Laws of rugby union

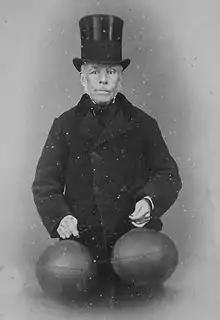
Early footballs with rubber bladders.

The early rules of football were determined by pupils before the game, with the legality of carrying or running with the ball often agreed shortly before commencement. The first set of written rules were published by pupils at Rugby School in 1845 and while a number of other clubs based their games on these rules there were still many variations played. The Football Association intended to frame a universal code of laws in 1863, but several newspapers published the 1848 Cambridge rules before they were finalised. The Cambridge rules included rules for "running with the ball" and "hacking" (kicking an opponent in the shins) which were not part of the Football Association draft. They decided not to include those rules in their release, causing a number of rugby clubs to break away from the Football Association.